Beauty and the Beast (2017 film)

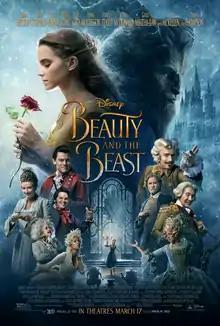
Theatrical release poster

Beauty and the Beast is a 2017 American musical romantic fantasy film. It is a live-action remake of Disney's 1991 animated film "Beauty and the Beast", itself an adaptation of Jeanne-Marie Leprince de Beaumont's version of the fairy tale "Beauty and the Beast". Produced by Walt Disney Pictures and Mandeville Films, the film was directed by Bill Condon from a screenplay by Stephen Chbosky and Evan Spiliotopoulos, it stars Emma Watson and Dan Stevens as the title characters, with Luke Evans, Kevin Kline, Josh Gad, Ewan McGregor, Stanley Tucci, Audra McDonald, Gugu Mbatha-Raw, Ian McKellen, and Emma Thompson in supporting roles.